Cascade Brewery

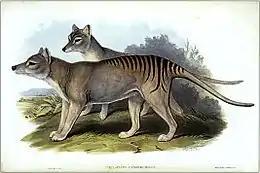
Featured on the label, the illustration of the Tasmanian Tiger from John Gould and Henry Constantine Richter, in "The Mammals of Australia"

This range was launched in September 2005, it consists of existing products with more focused marketing and labeling. There was a further major overhaul of the brand in 2010.